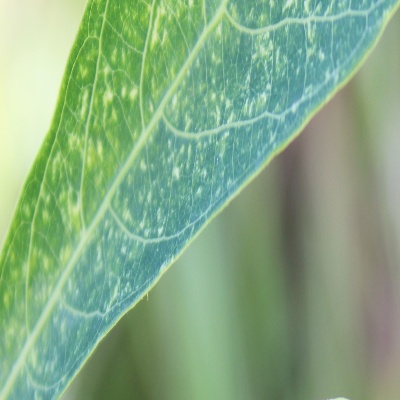
Crop: Cassava
Condition: green mite